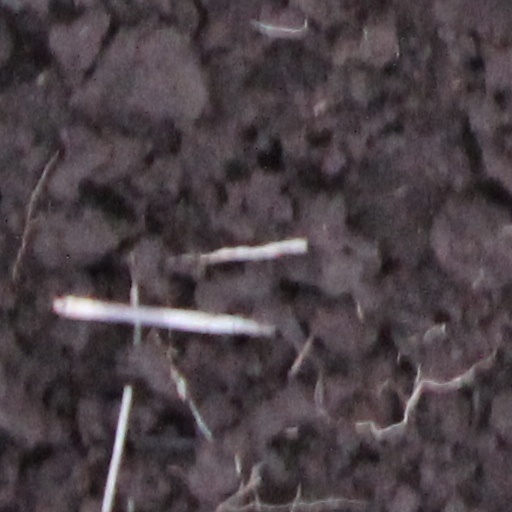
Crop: wheat